TIC 168789840

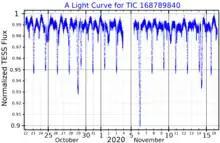
A light curve for TIC 168789840, plotted from "TESS" data

Two sets of the binaries co-orbit relatively closely, while the third pair of stars takes 2,000 years to orbit the entire system barycenter. The inner A pair and C pair orbit each other in 3.7 years. These are, as taken from the paired B stars, about away (specifically the mean telescopic separation is ) and the three lettered pairs, as groups, have been resolved (the three gaps made out). From A pair to C pair is calculated to be apart, which means this gap should be resolvable using speckle interferometry which has not yet been achieved.